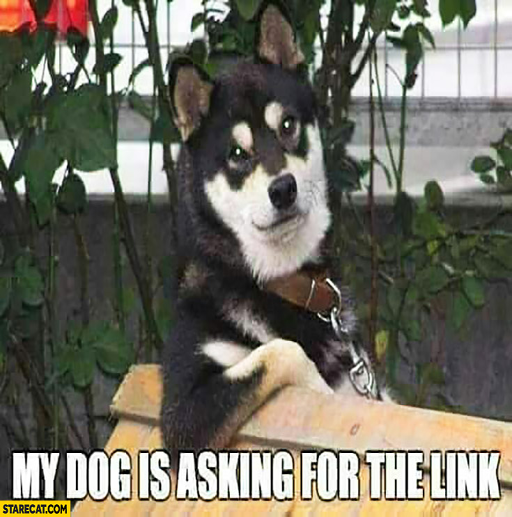
my dog is asking for the link